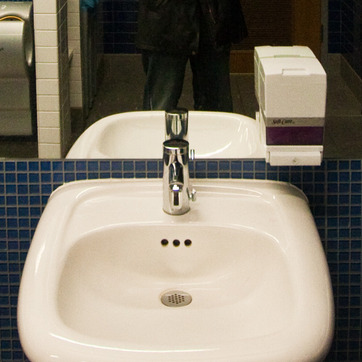
Material: metal